1888–89 New Zealand Native football team

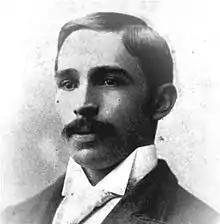
Photograph of Thomas Ellison

The team were met in Britain by local rugby administrators, including an official of England's Rugby Football Union (RFU). The first match of the tour was against Surrey, where the team became the first New Zealand side to perform a haka, and also the first to wear an all black uniform. That the team was predominantly Māori provoked curiosity from the British press – at the time, most Britons had not seen non-white people – but there was some surprise that the team were not as "Māori" as had been expected. "They are not unlike Europeans," a Scottish reporter wrote in November 1888; "that is their resemblance is great when one remembers that they were a savage tribe no further back than a generation". The Surrey match, which was refereed by the RFU secretary George Rowland Hill, was won 4–1 by the Natives after they scored two tries.